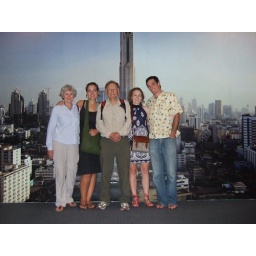
Baiyoke tower tallest building in bangkok